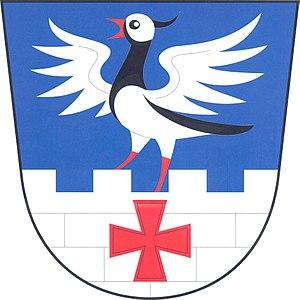
Chlistov est une commune du district de Klatovy, dans la région de Plzeň, en République tchèque. Sa population s'élevait à 129 habitants en 2017.